Christ Church, Yokohama

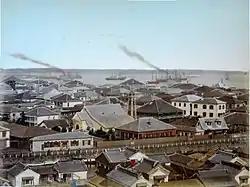
View over the Yokohama Foreign Settlement circa 1880 by Kusakabe Kimbei showing Christ Church, at the center of the image at its original location in Yamashita-cho.

The first church services were held at Christ Church's new building on 18 October 1863. The church was frequented by members of the British military garrison, the British legation as well as American Episcopalians. The church survived the great fire that destroyed much of the foreign settlement on 26 November 1866 and provided a sanctuary for the homeless in aftermath of the disaster.